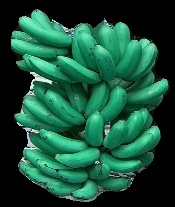
Variety: rasbale
Grade: grade1